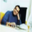
Label: man